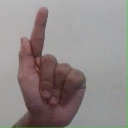
अक्षर: ळ